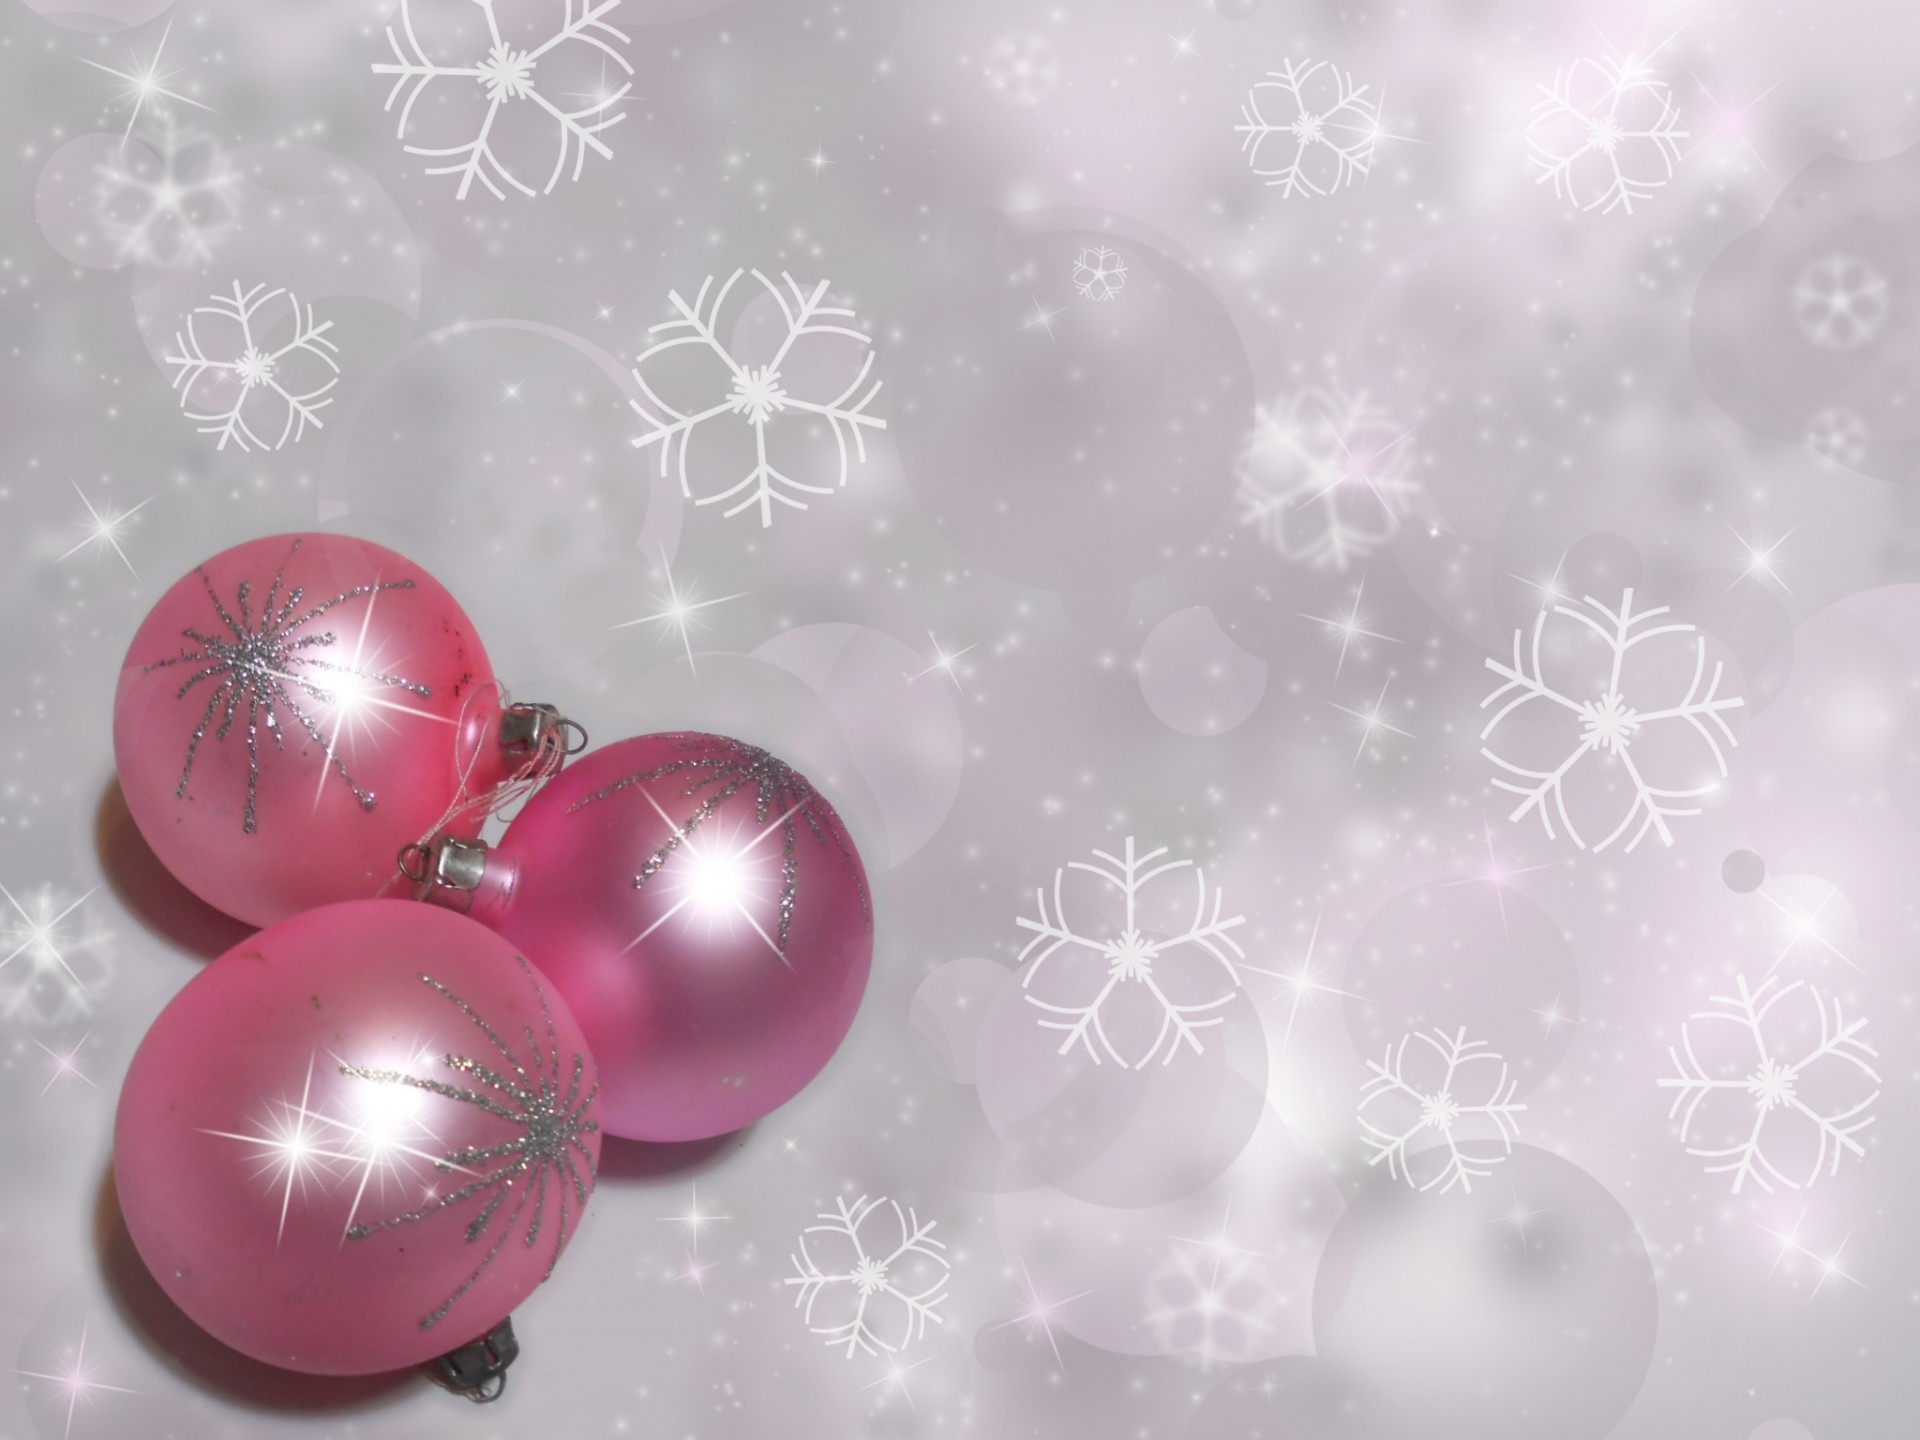
snow, white, star, petal, celebration, decoration, holiday, gray, pink, christmas, toy, decor, season, circle, bauble, ornament, sparkle, christmas decoration, christmas time, background, silver, seasonal, wallpaper, new, xmas, traditional, holy night, christmas card, christmas star